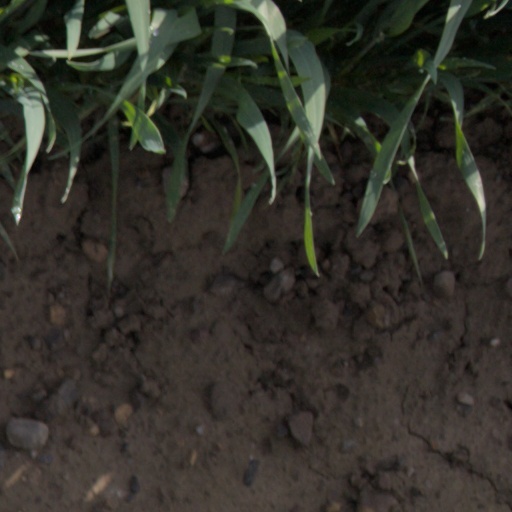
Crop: wheat